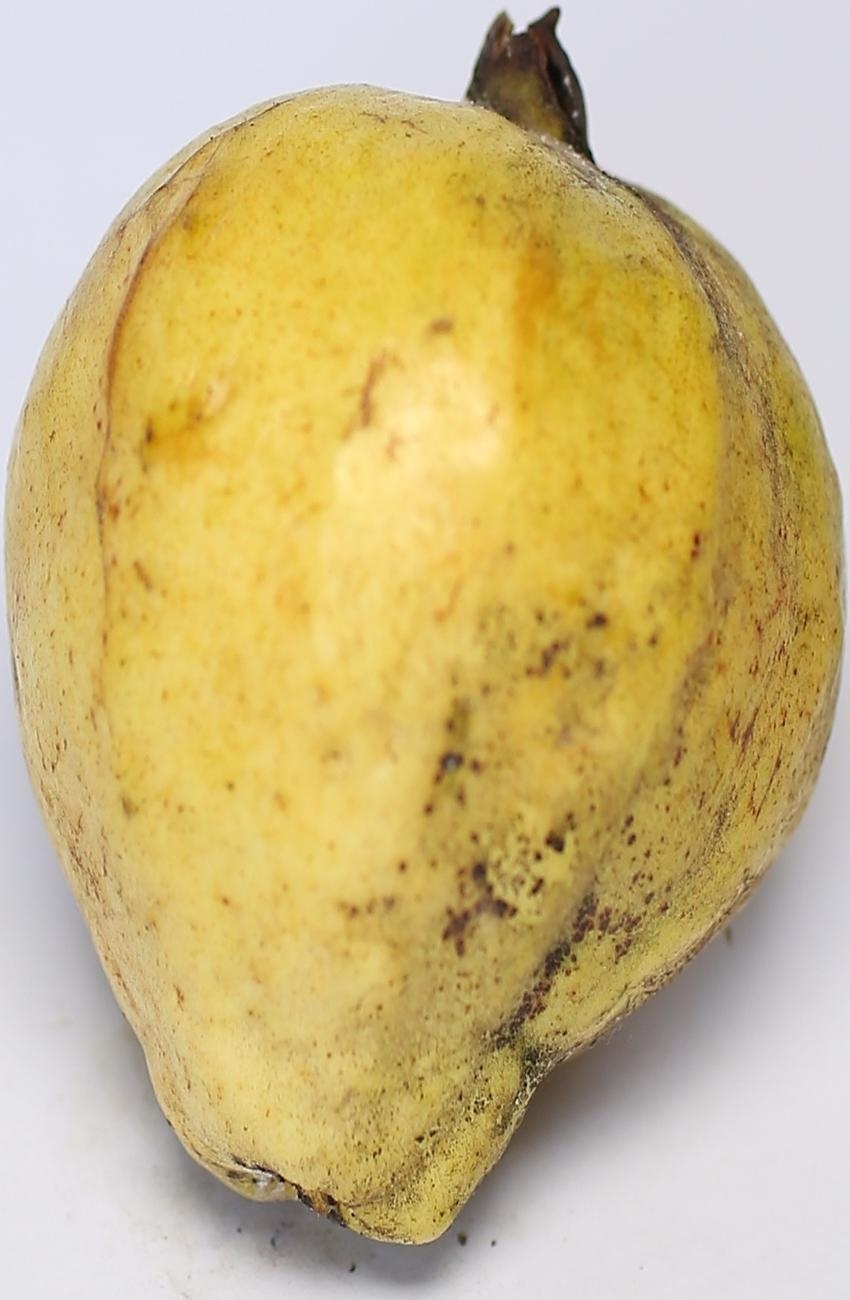
Maturity: ripe
Variety: riyali